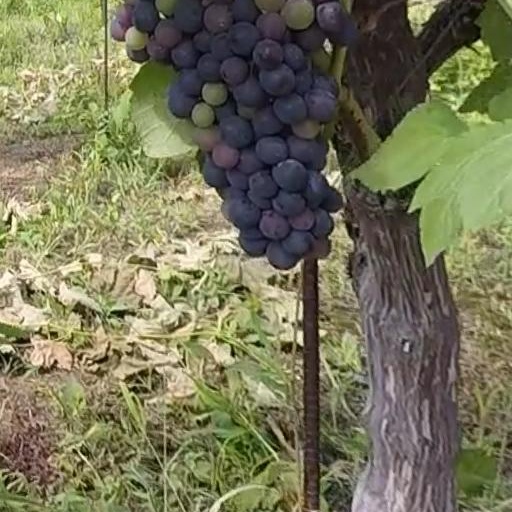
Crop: grape